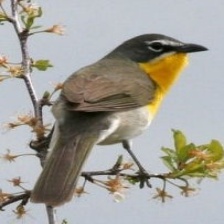
Species: YELLOW BREASTED CHAT
Scientific name: ICTERIA VIRENS